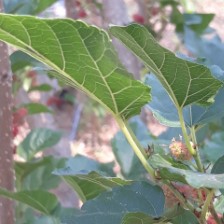
Variety: ChiangMai60